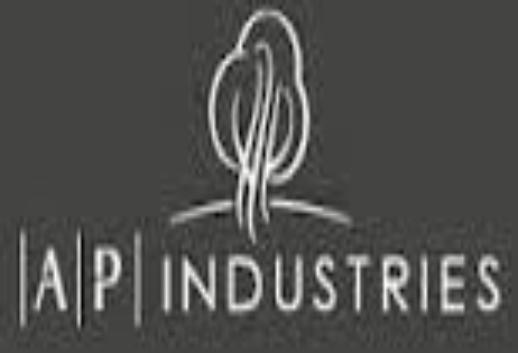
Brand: AP Industries
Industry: Others